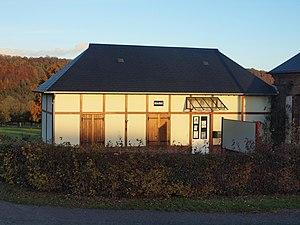
Saint-Valéry-sur-Bresle (Oise, France)
Saint-Valery est une commune française située dans le département de l'Oise en région Hauts-de-France.